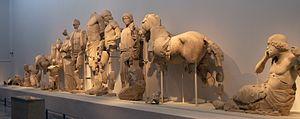
Le temple colossal de Zeus Olympien, de style dorique, mesurant 64,2 m de long sur 24,6 m de large, est un temple grec situé à Olympie, érigé entre 470 et 456 av. J.-C.
Les frontons et métopes du temple de Zeus à Olympie, en style sévère, sont exposés au musée archéologique d'Olympie. Ils comprennent un ensemble de statues provenant du sanctuaire dédié à Zeus en Olympie.